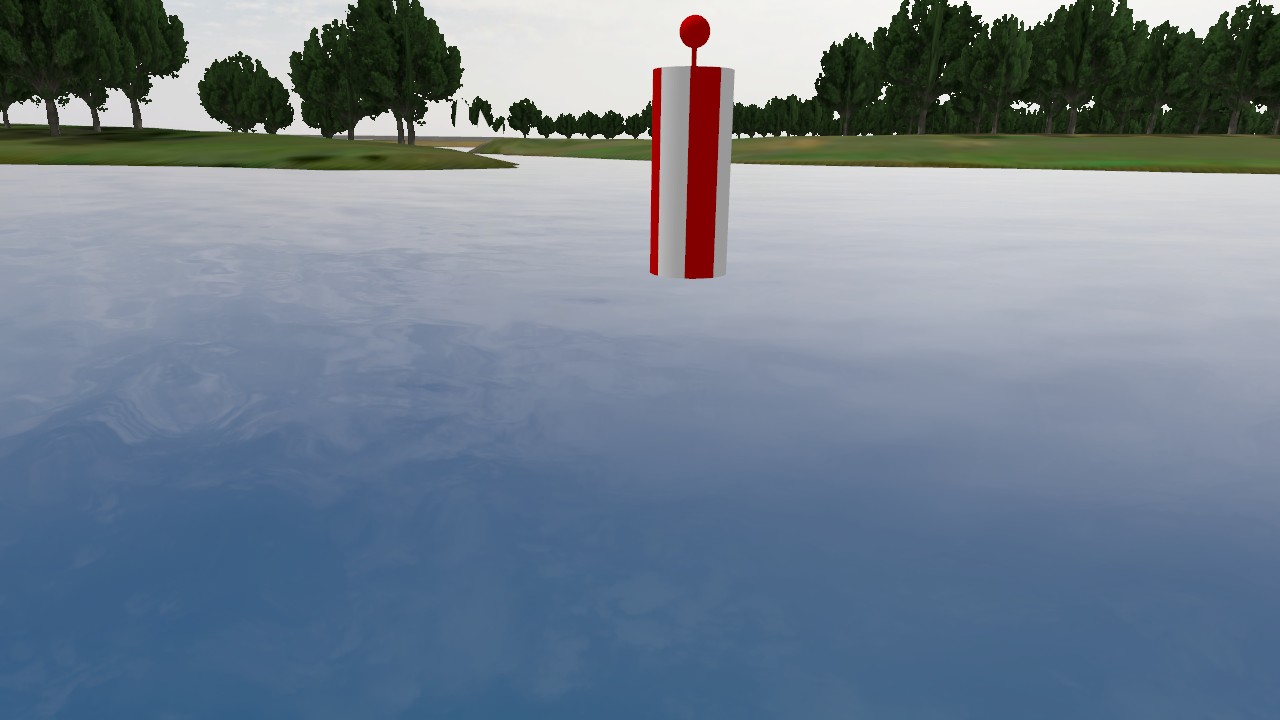
Label: safe_water_mark
Descriptions: looks like a circle in 2D image ||| one red circular mark on the buoy top mark ||| red and white vertical stripes ||| safe water mark with red and white vertical bands